Bombay Presidency

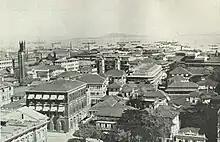
View of Bombay from Rajabai Tower, c. 1905

The Bombay Presidency was bounded on the north by Baluchistan, the Punjab and Rajputana; on the east by Indore, the Central Provinces and Hyderabad; on the south by Madras Presidency and the Kingdom of Mysore; and on the west by the Arabian Sea. Within these limits were the Portuguese settlements of Goa, Daman and Diu, and the native state of Baroda which has direct relations with the government of India; while politically Bombay included the territory of Aden, in present-day Yemen. The total area, including Sind but excluding Aden, was , of which were under British and 65,761 under native rule. The total population was 25,468,209 in 1901, of which 18,515,587 were resident in British territory and 6,908,648 in native states.